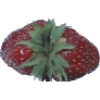
Label: Strawberry Wedge 1